Don Z. Zimmerman

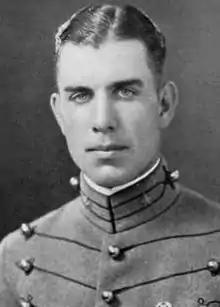
As a West Point cadet

Zimmerman entered West Point on 14 July 1925. He played basketball and baseball every year, and was captain of the baseball team in his final year. He was also a substitute fullback on the football team in his final two years. He was a member of the cadet choir, taught Sunday school, and qualified as an expert marksman with the rifle and pistol. He was a color corporal and a company commander, and was a "distinguished cadet", one with an average grade of 92 or more. He was class president in each of his last three years. The class yearbook described him as "the most popular man of his class". During his senior year, he visited Langley Field, Virginia, where he was impressed by the adjutant, Colonel James F. Doherty's, advocacy of an independent air force. He was also impressed by the colonel's daughter Marion.